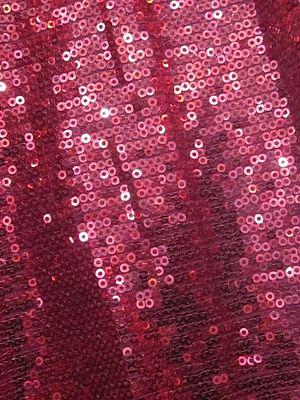
Un sequin est une perle en forme de disque utilisée à des fins décoratives. Au cours des siècles précédents, ils étaient fabriqués à partir de métaux brillants. Aujourd'hui, les sequins sont le plus souvent en plastique, et disponibles dans une grande variété de couleurs et de formes géométriques. Les sequins sont couramment utilisés sur les vêtements, les bijoux, les sacs, les chaussures et de nombreux autres accessoires.